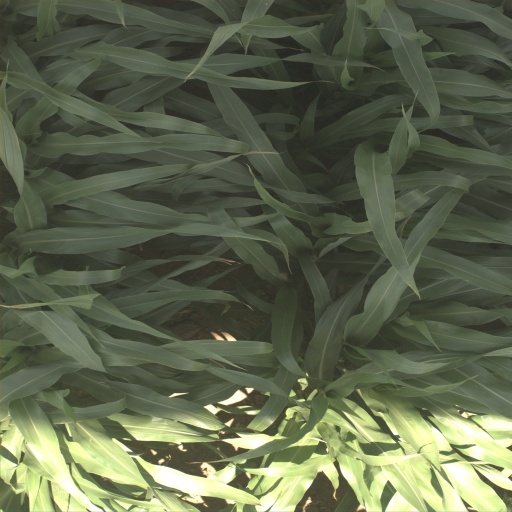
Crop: sorghum